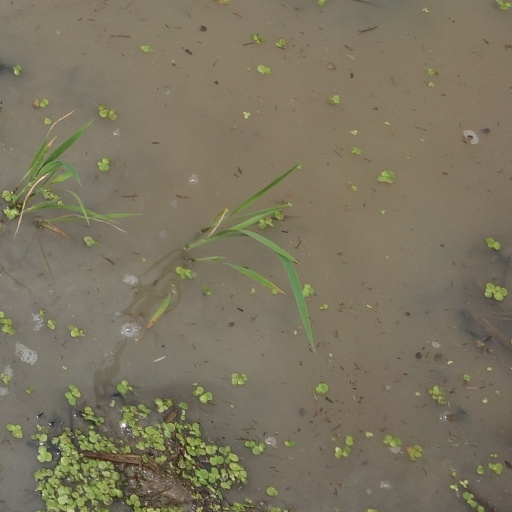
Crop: rice